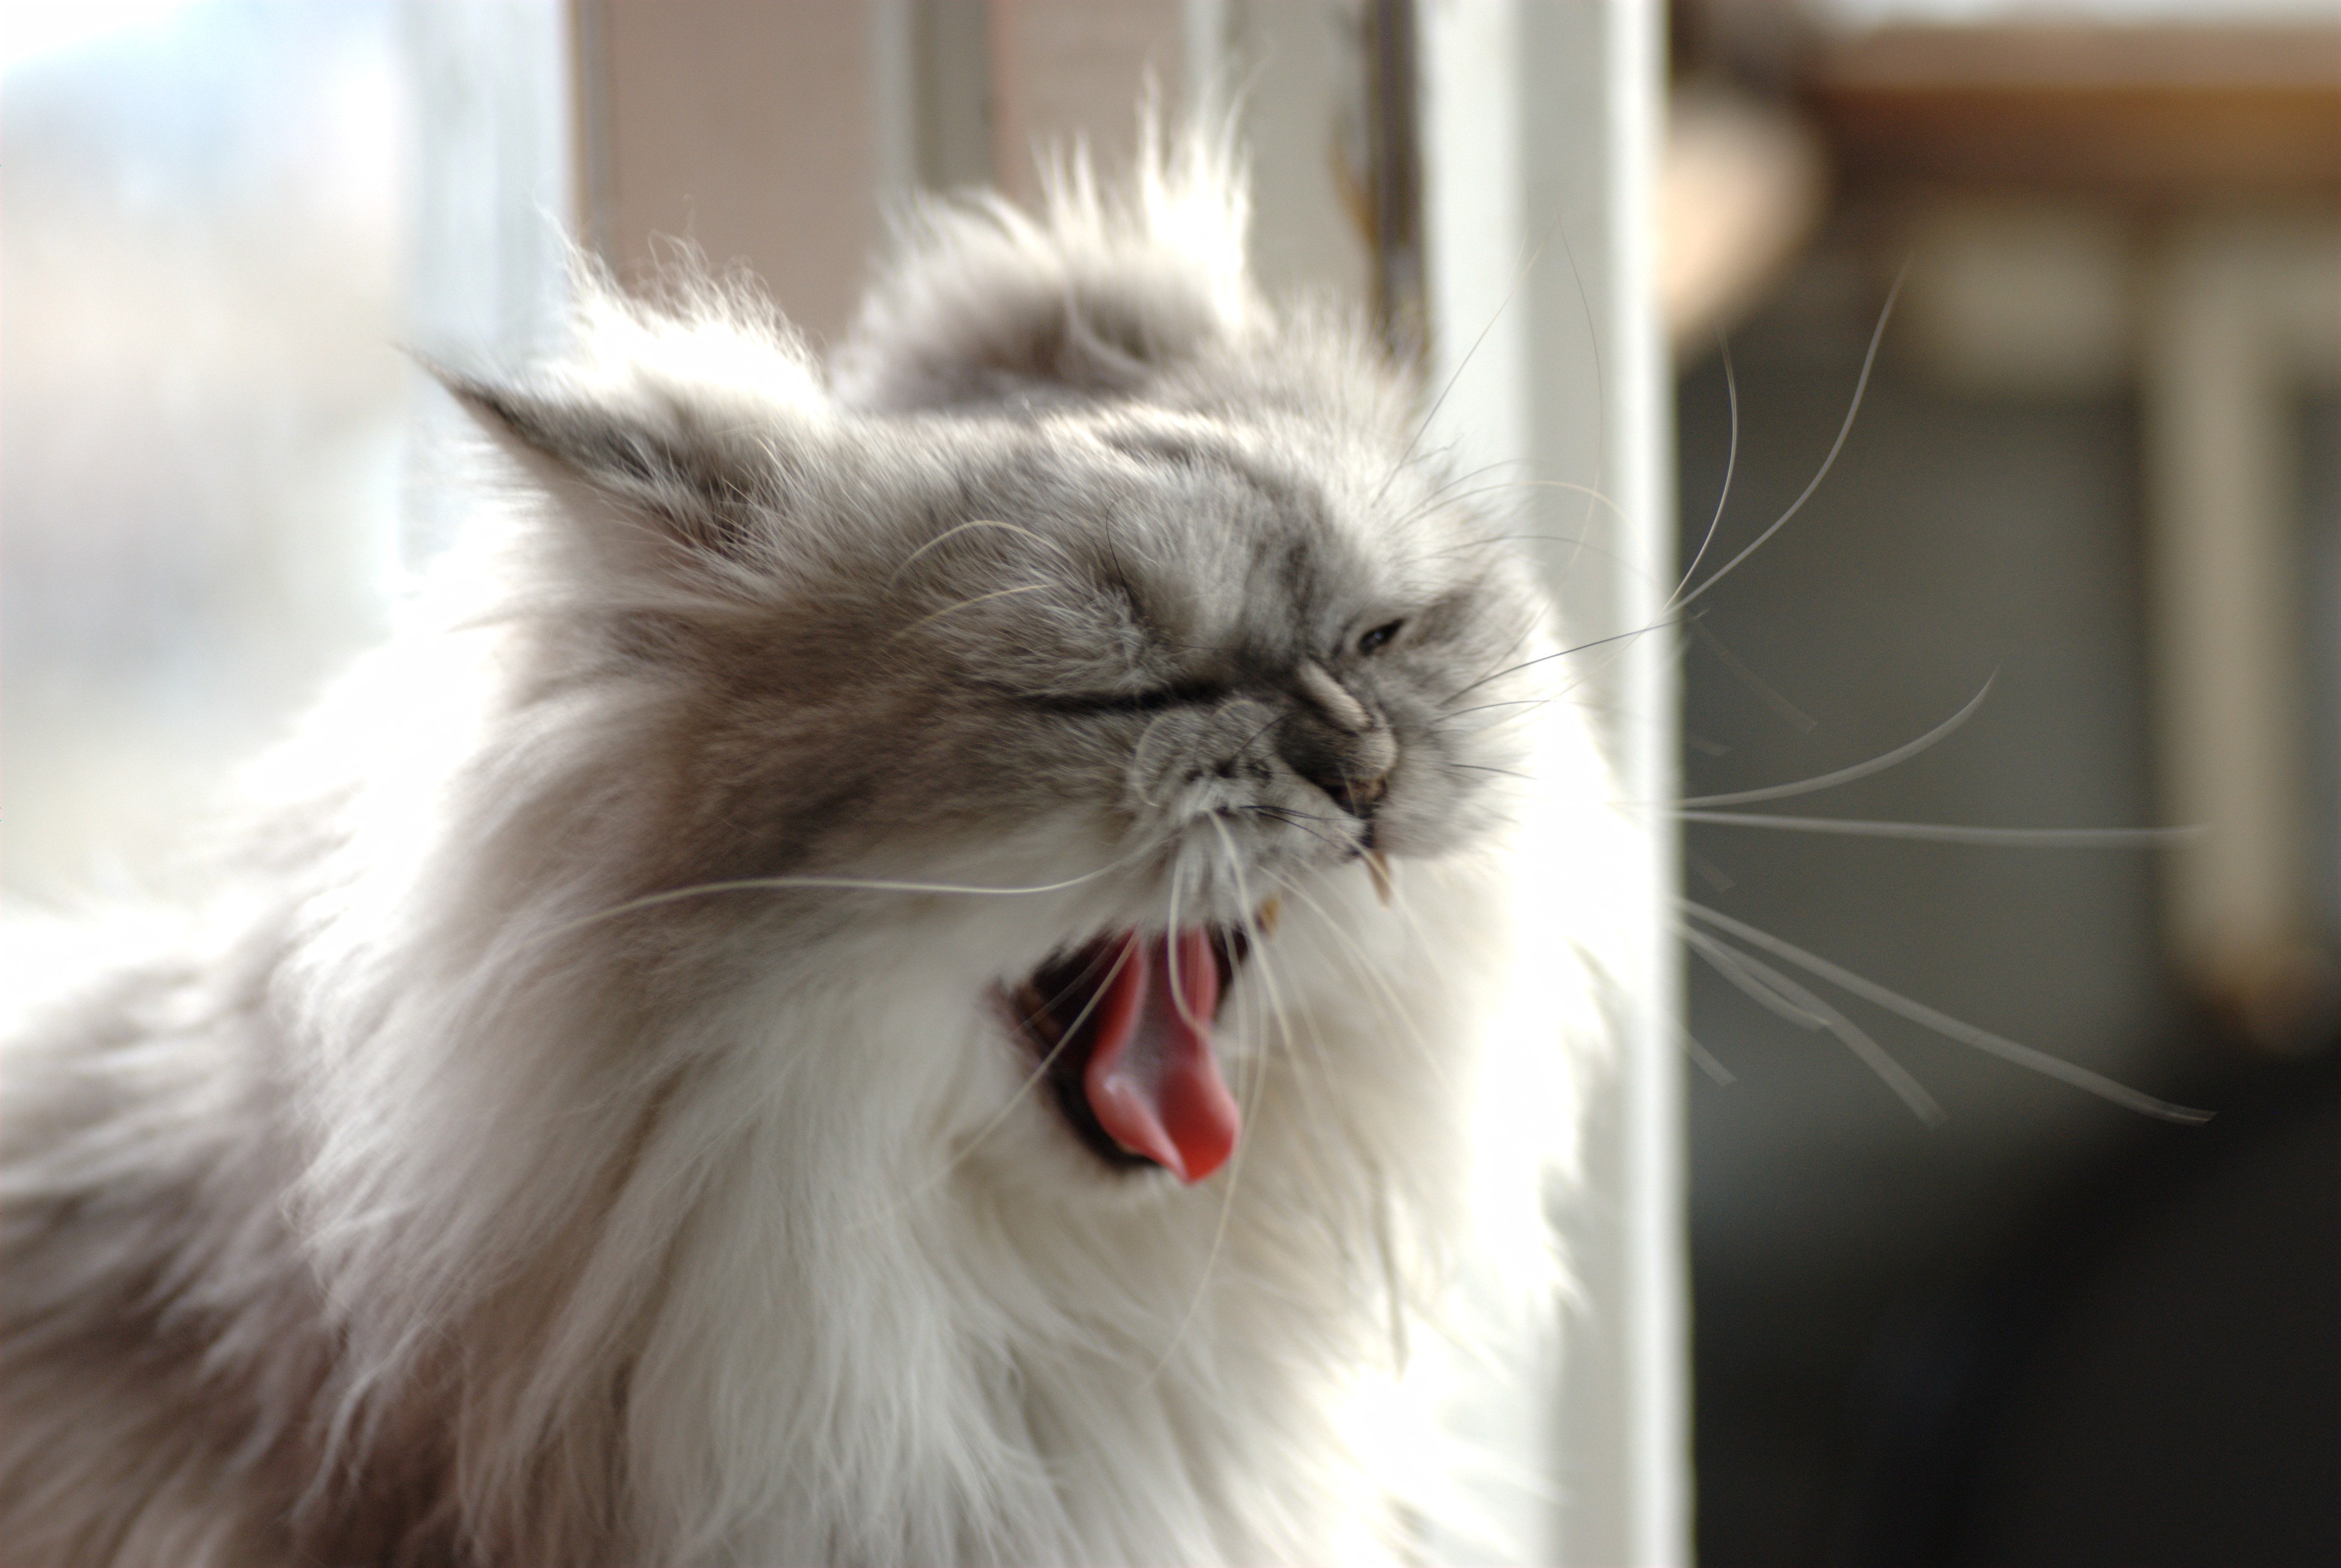
animal, pet, cat, mammal, nikon, pets, cats, whiskers, vertebrate, d80, bestofcats, catmoments, kissablekat, fabulous, nikond80, persian, overtheexcellence, soe, norwegian forest cat, small to medium sized cats, cat like mammal, domestic long haired cat, birman